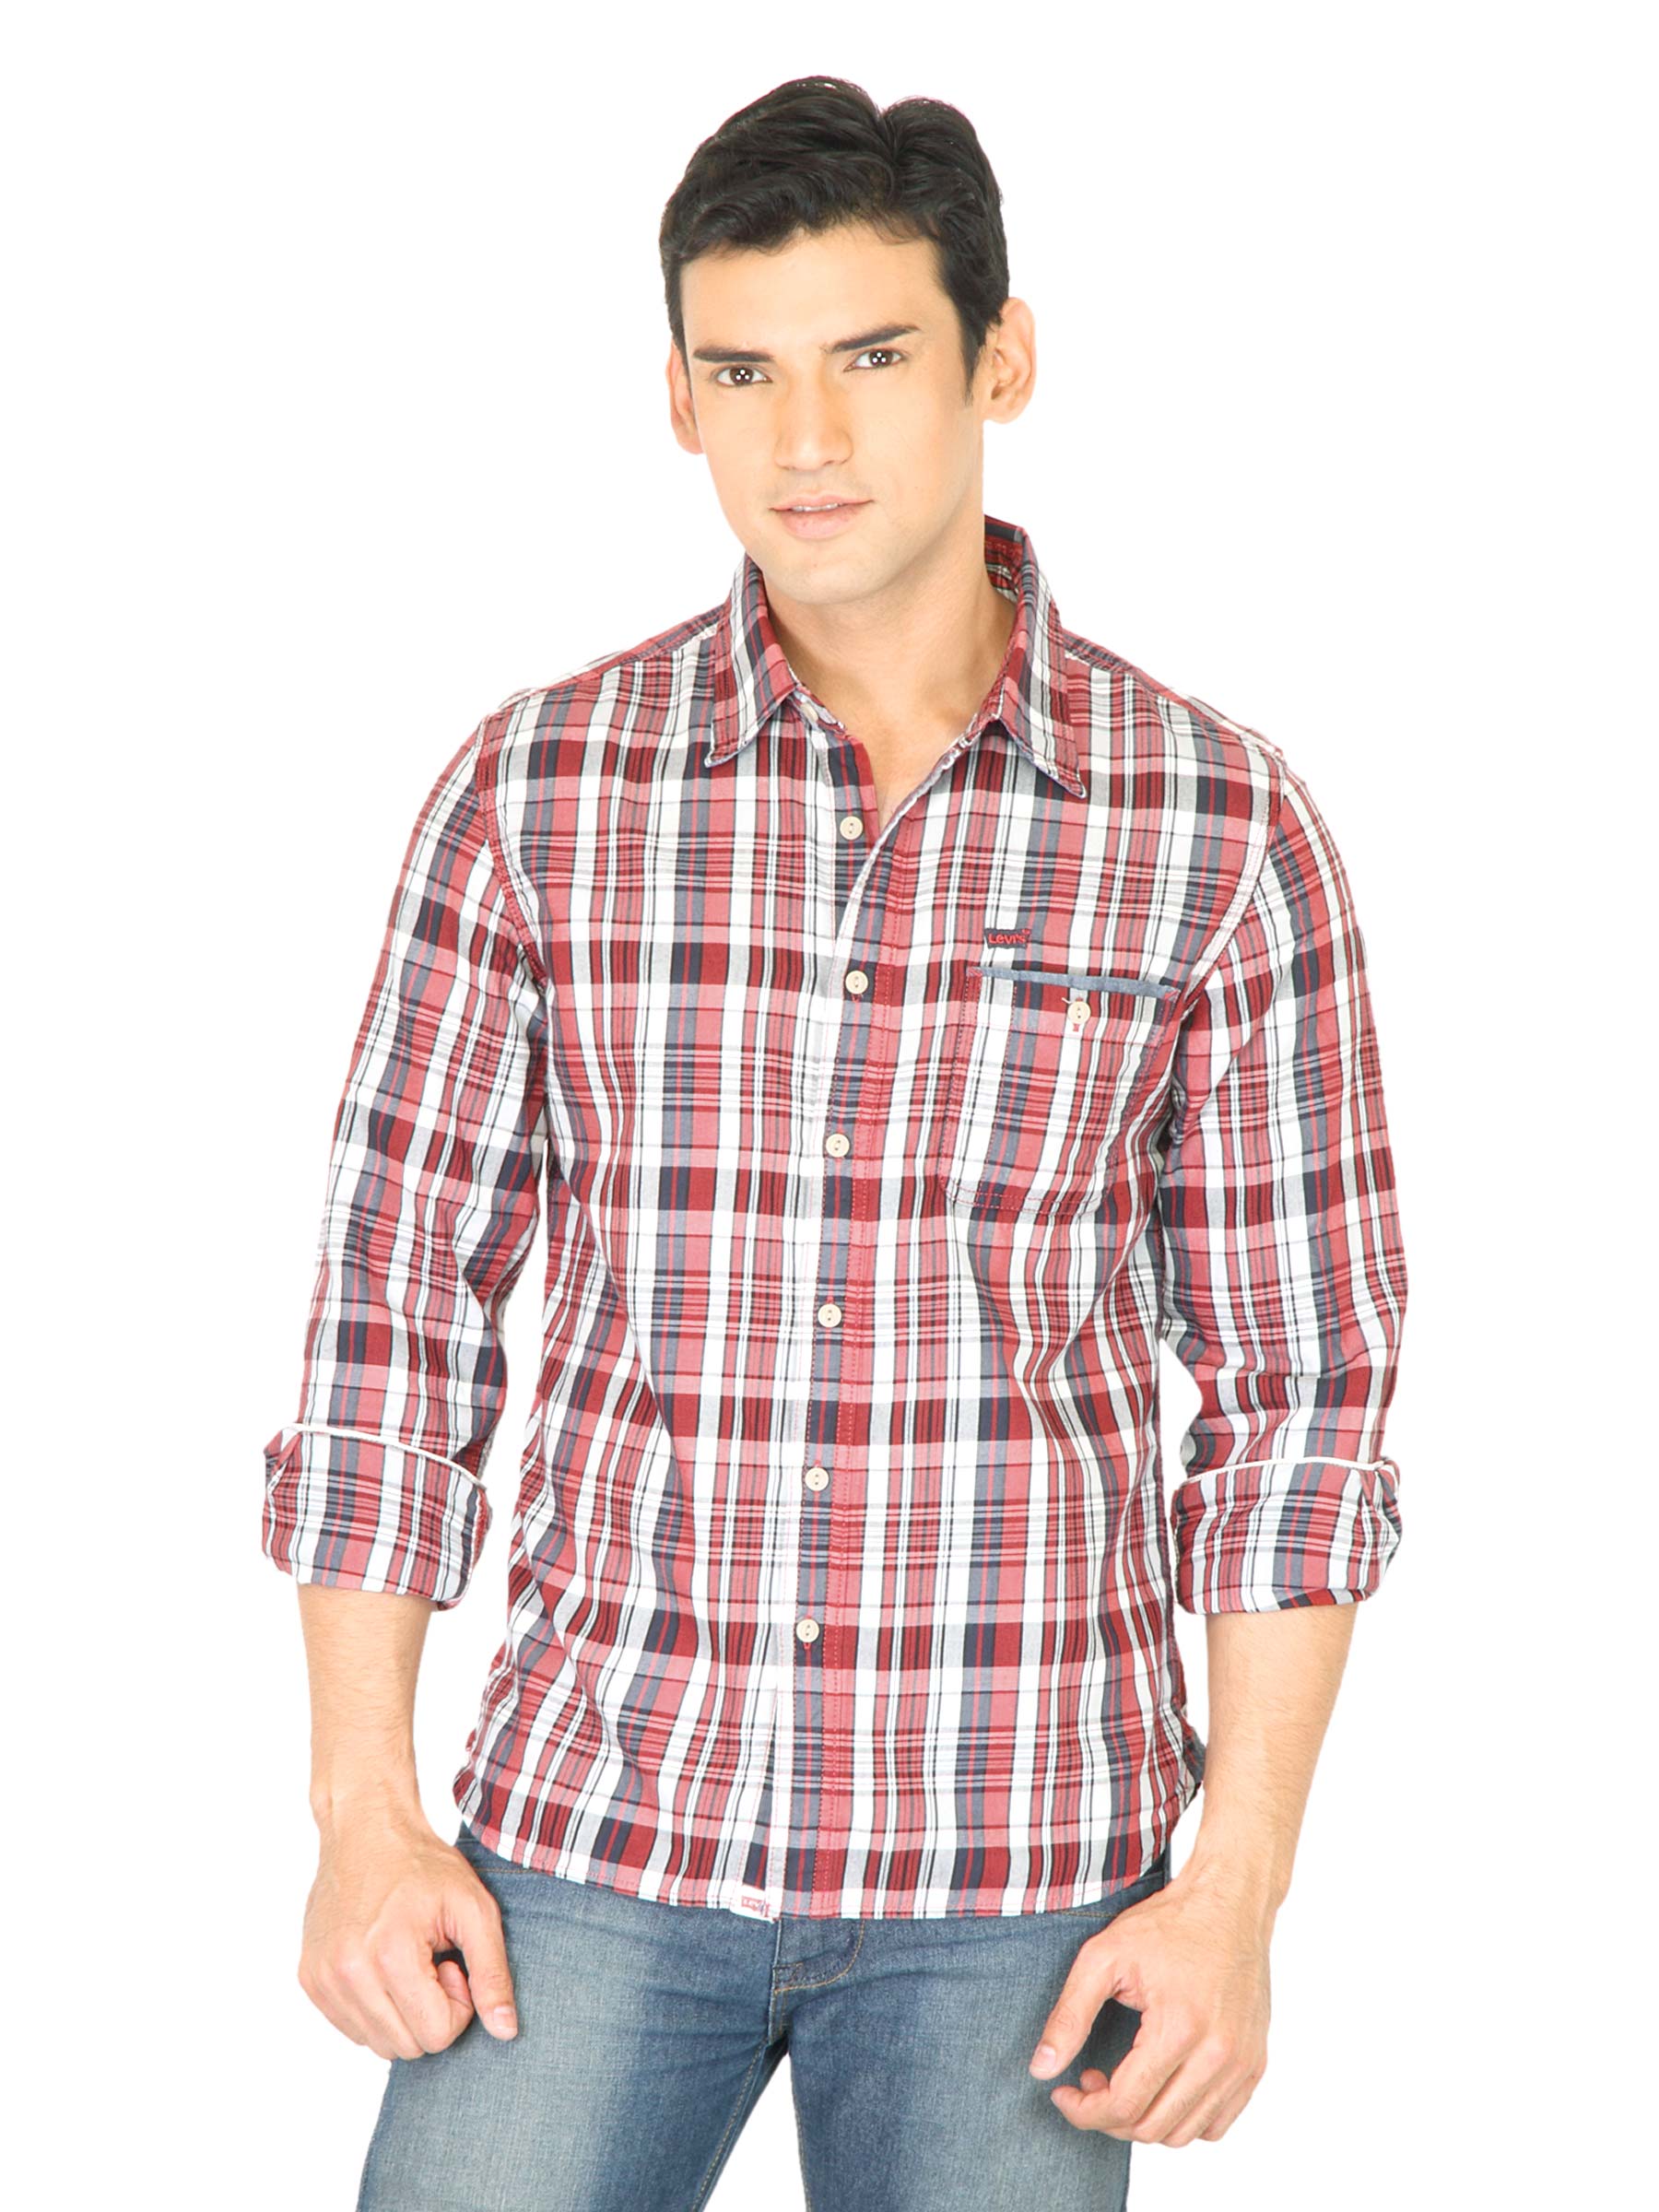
Levis Men Classics Formula One Red Shirt
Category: Apparel / Topwear / Shirts
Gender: Men
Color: Red
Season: Fall 2011
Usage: Casual